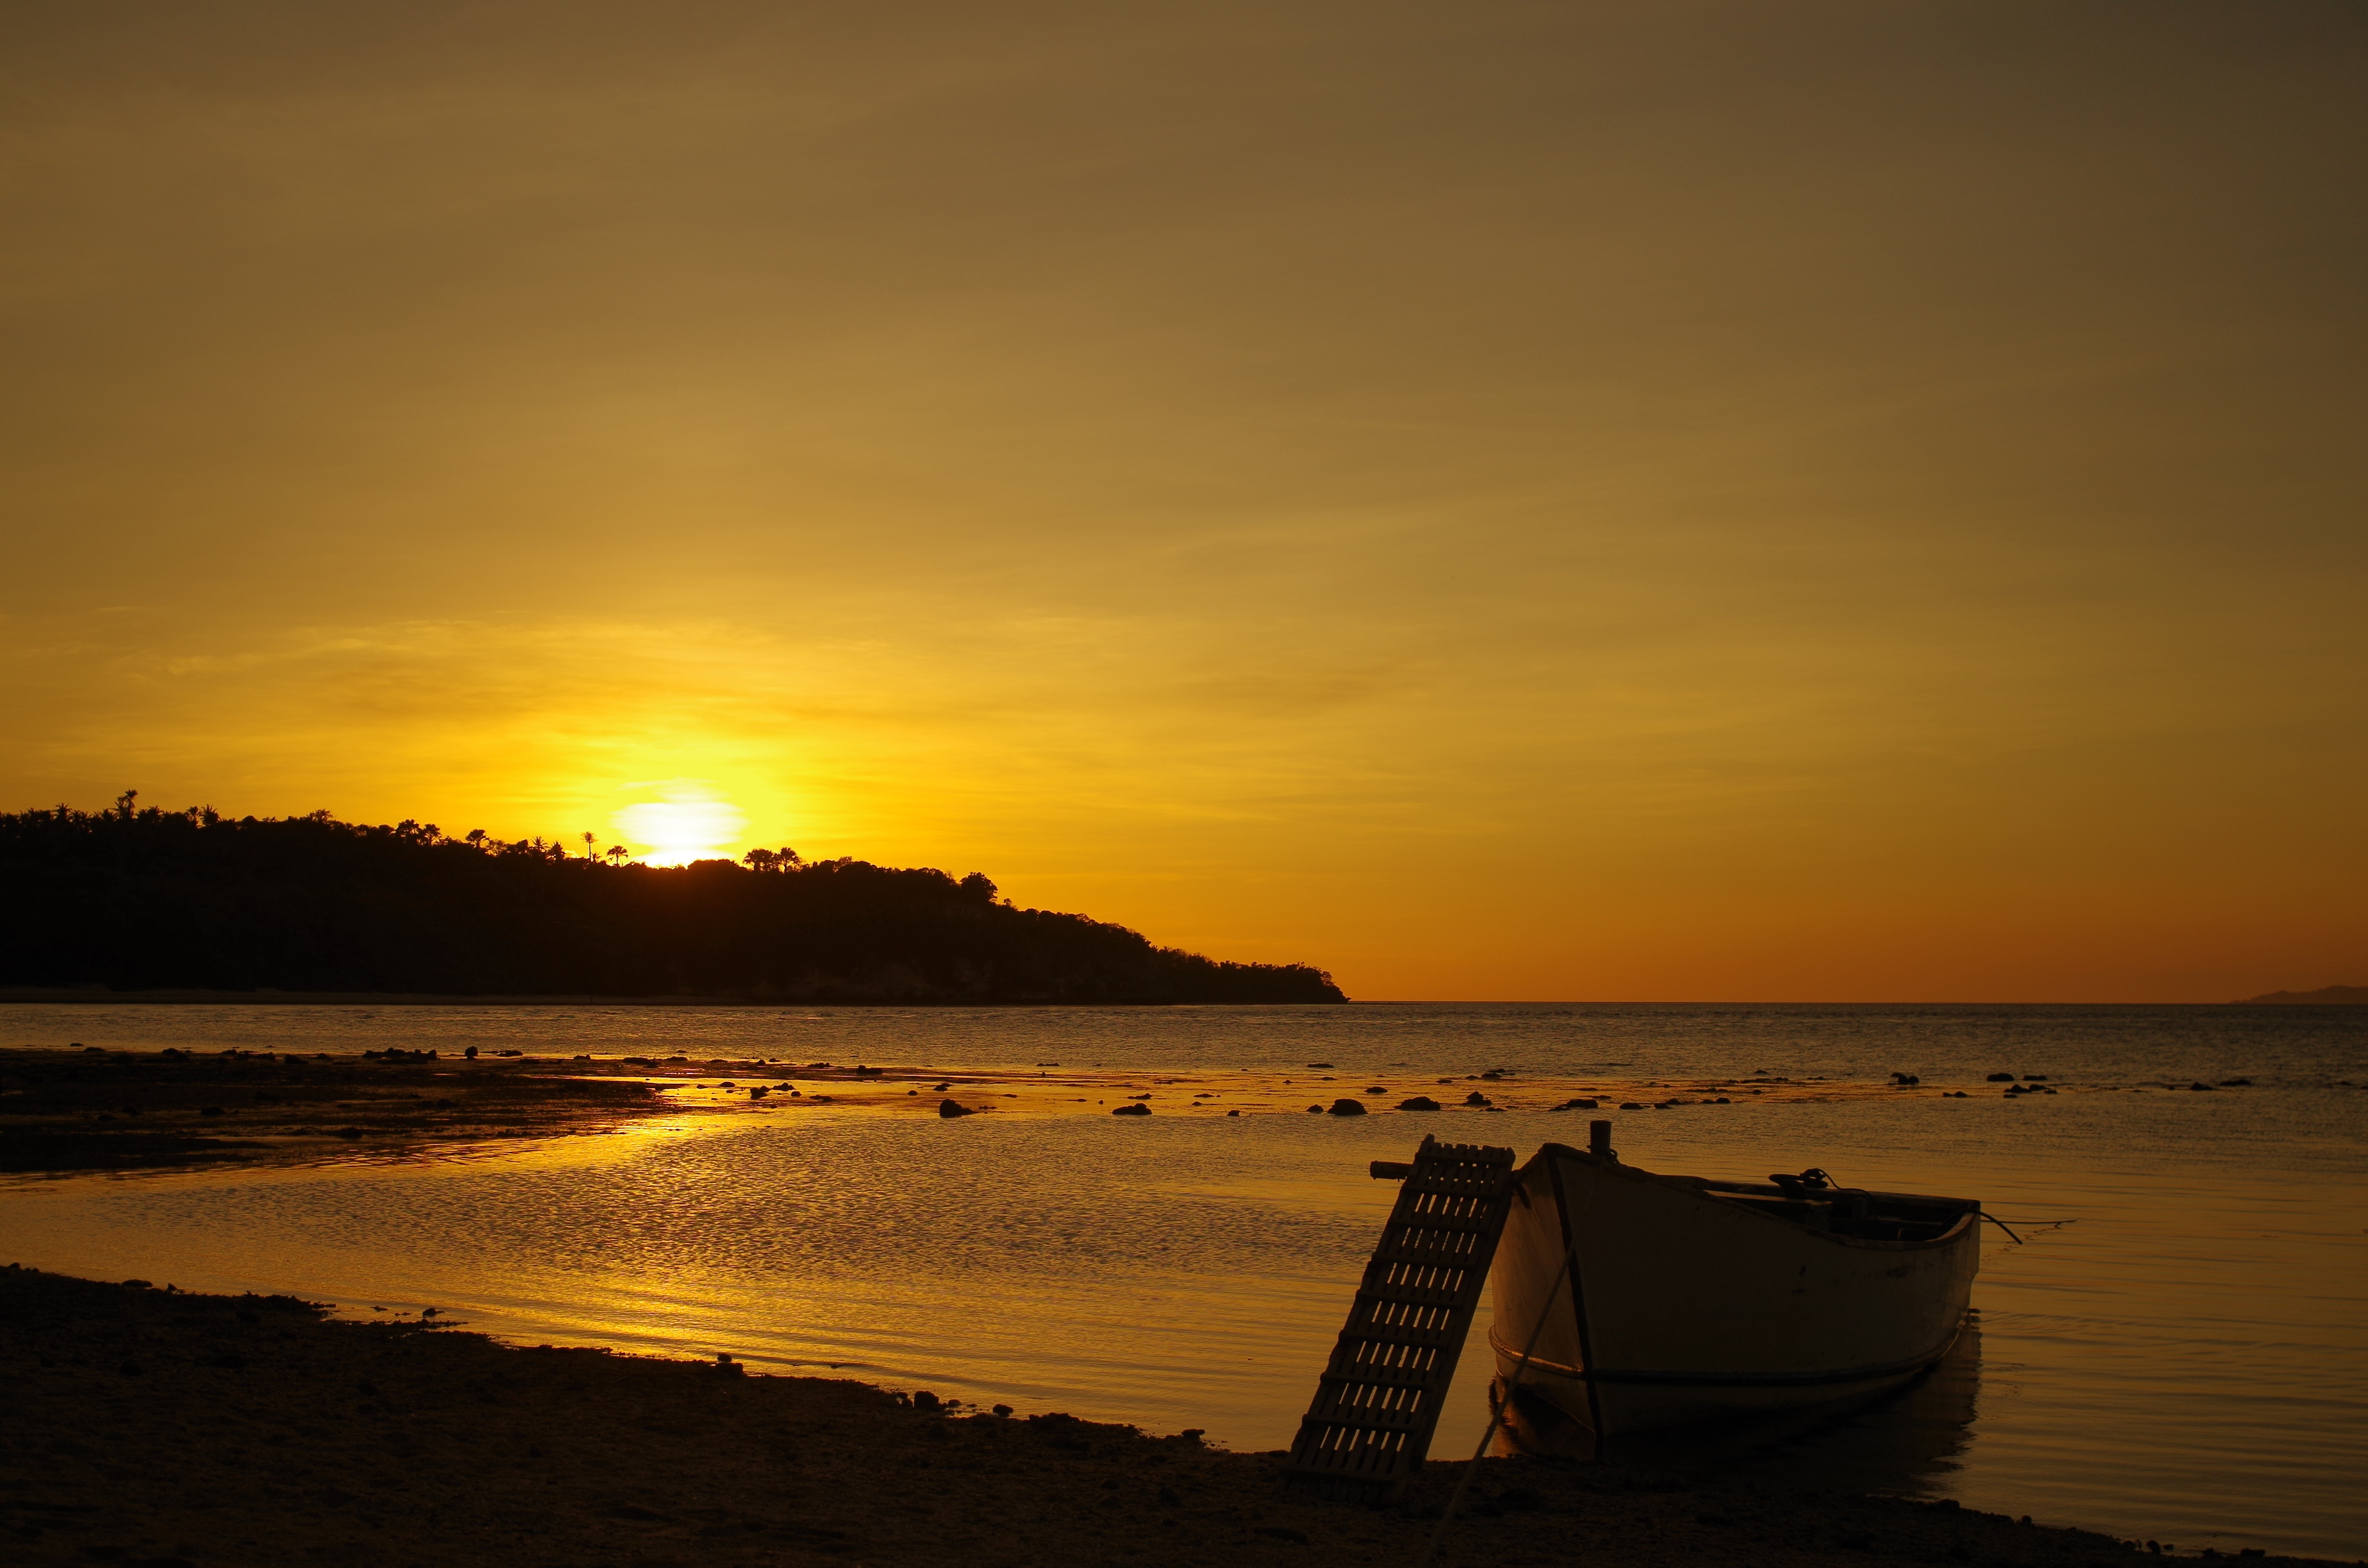
sunset, sea, horizon, sunrise, shore, afterglow, dawn, beach, ocean, coast, dusk, morning, evening, sun, wave, bay, sunlight, reflection, wind wave